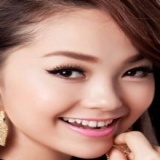
ca sĩ Minh Hằng